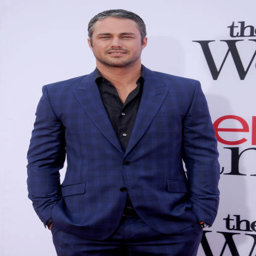
actor arrives at the premiere .